Eventide, Inc

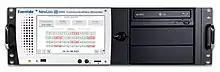
NexLog DX-Series Recorder

In the early 1990s, Eventide developed digital voice logging recorders that enabled broadcasters, police, 911 centers and utilities to begin archiving digitally with improved audio quality and far greater storage capabilities than they previously had been working with. Eventide's early recorder models (VR240, VR320, DiR-911T, VR615, VR725 and VR778) were installed worldwide.